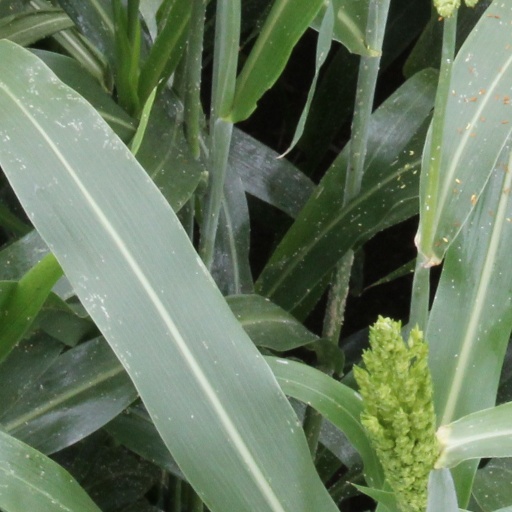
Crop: sorghum